London Bridge station

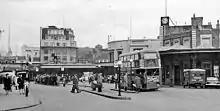
The station approach before the 1978 rebuilding

In 1859 the LC&DR applied to the LB&SCR for running powers from Sydenham to London Bridge, but was refused. However, some ticketing arrangement was made between the two companies as the LC&DR advertised connections to and from London Bridge in its timetables in "The Times" and Bradshaw's Railway Guide for July 1861. This arrangement was short-lived pending the construction of the LC&DR line to Holborn Viaduct.